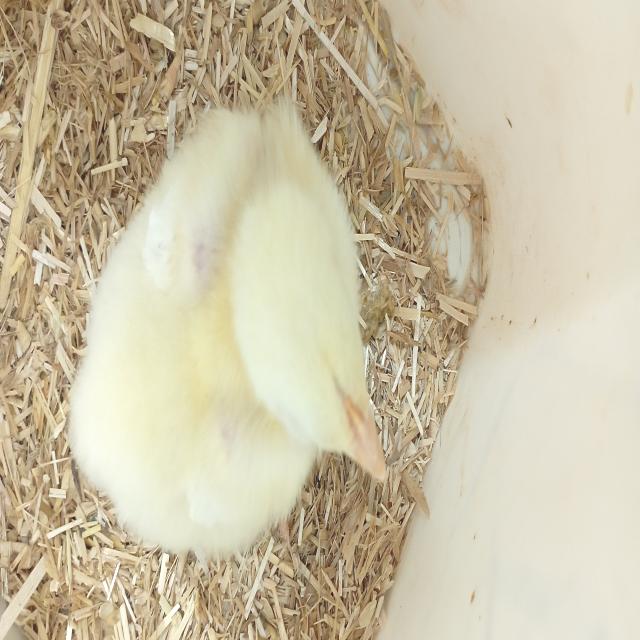
Weight: 184 g